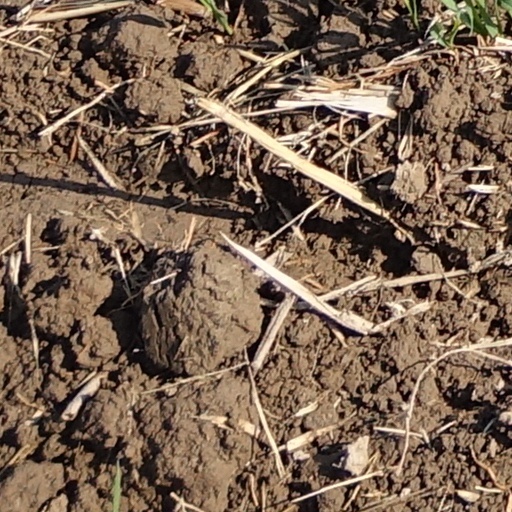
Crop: wheat